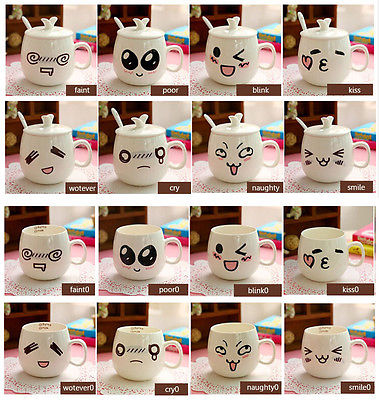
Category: mug